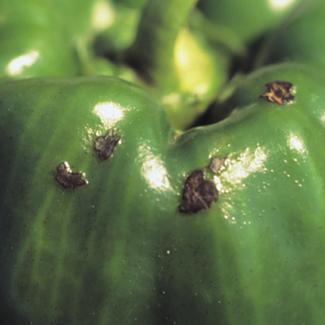
Plant: Bell pepper
Disease: bell pepper bacterial spot